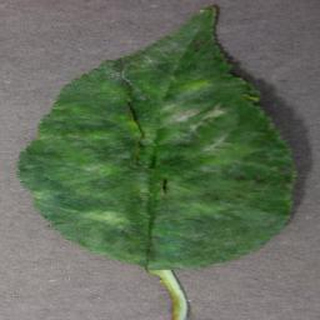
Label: cherry_powdery_mildew